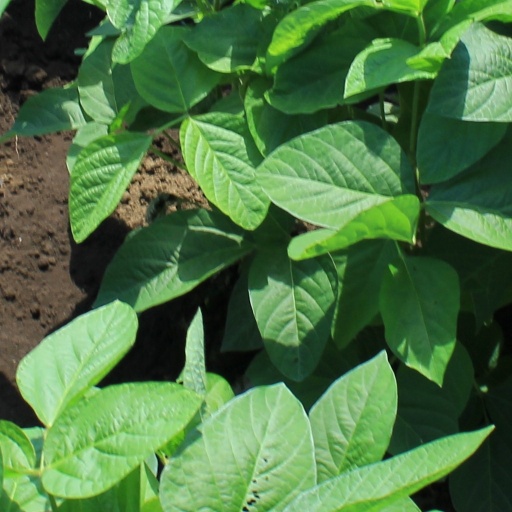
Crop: soybean